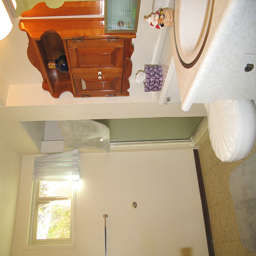
A bathroom scene with the sink and shower.
A bathroom has a toilet seat shaped like a shell.
A bathroom with a small white ceramic sink with a figurine of Santa Claus on it.
A side view of a room in a house.
a sideways image of a bathroom with tile floor